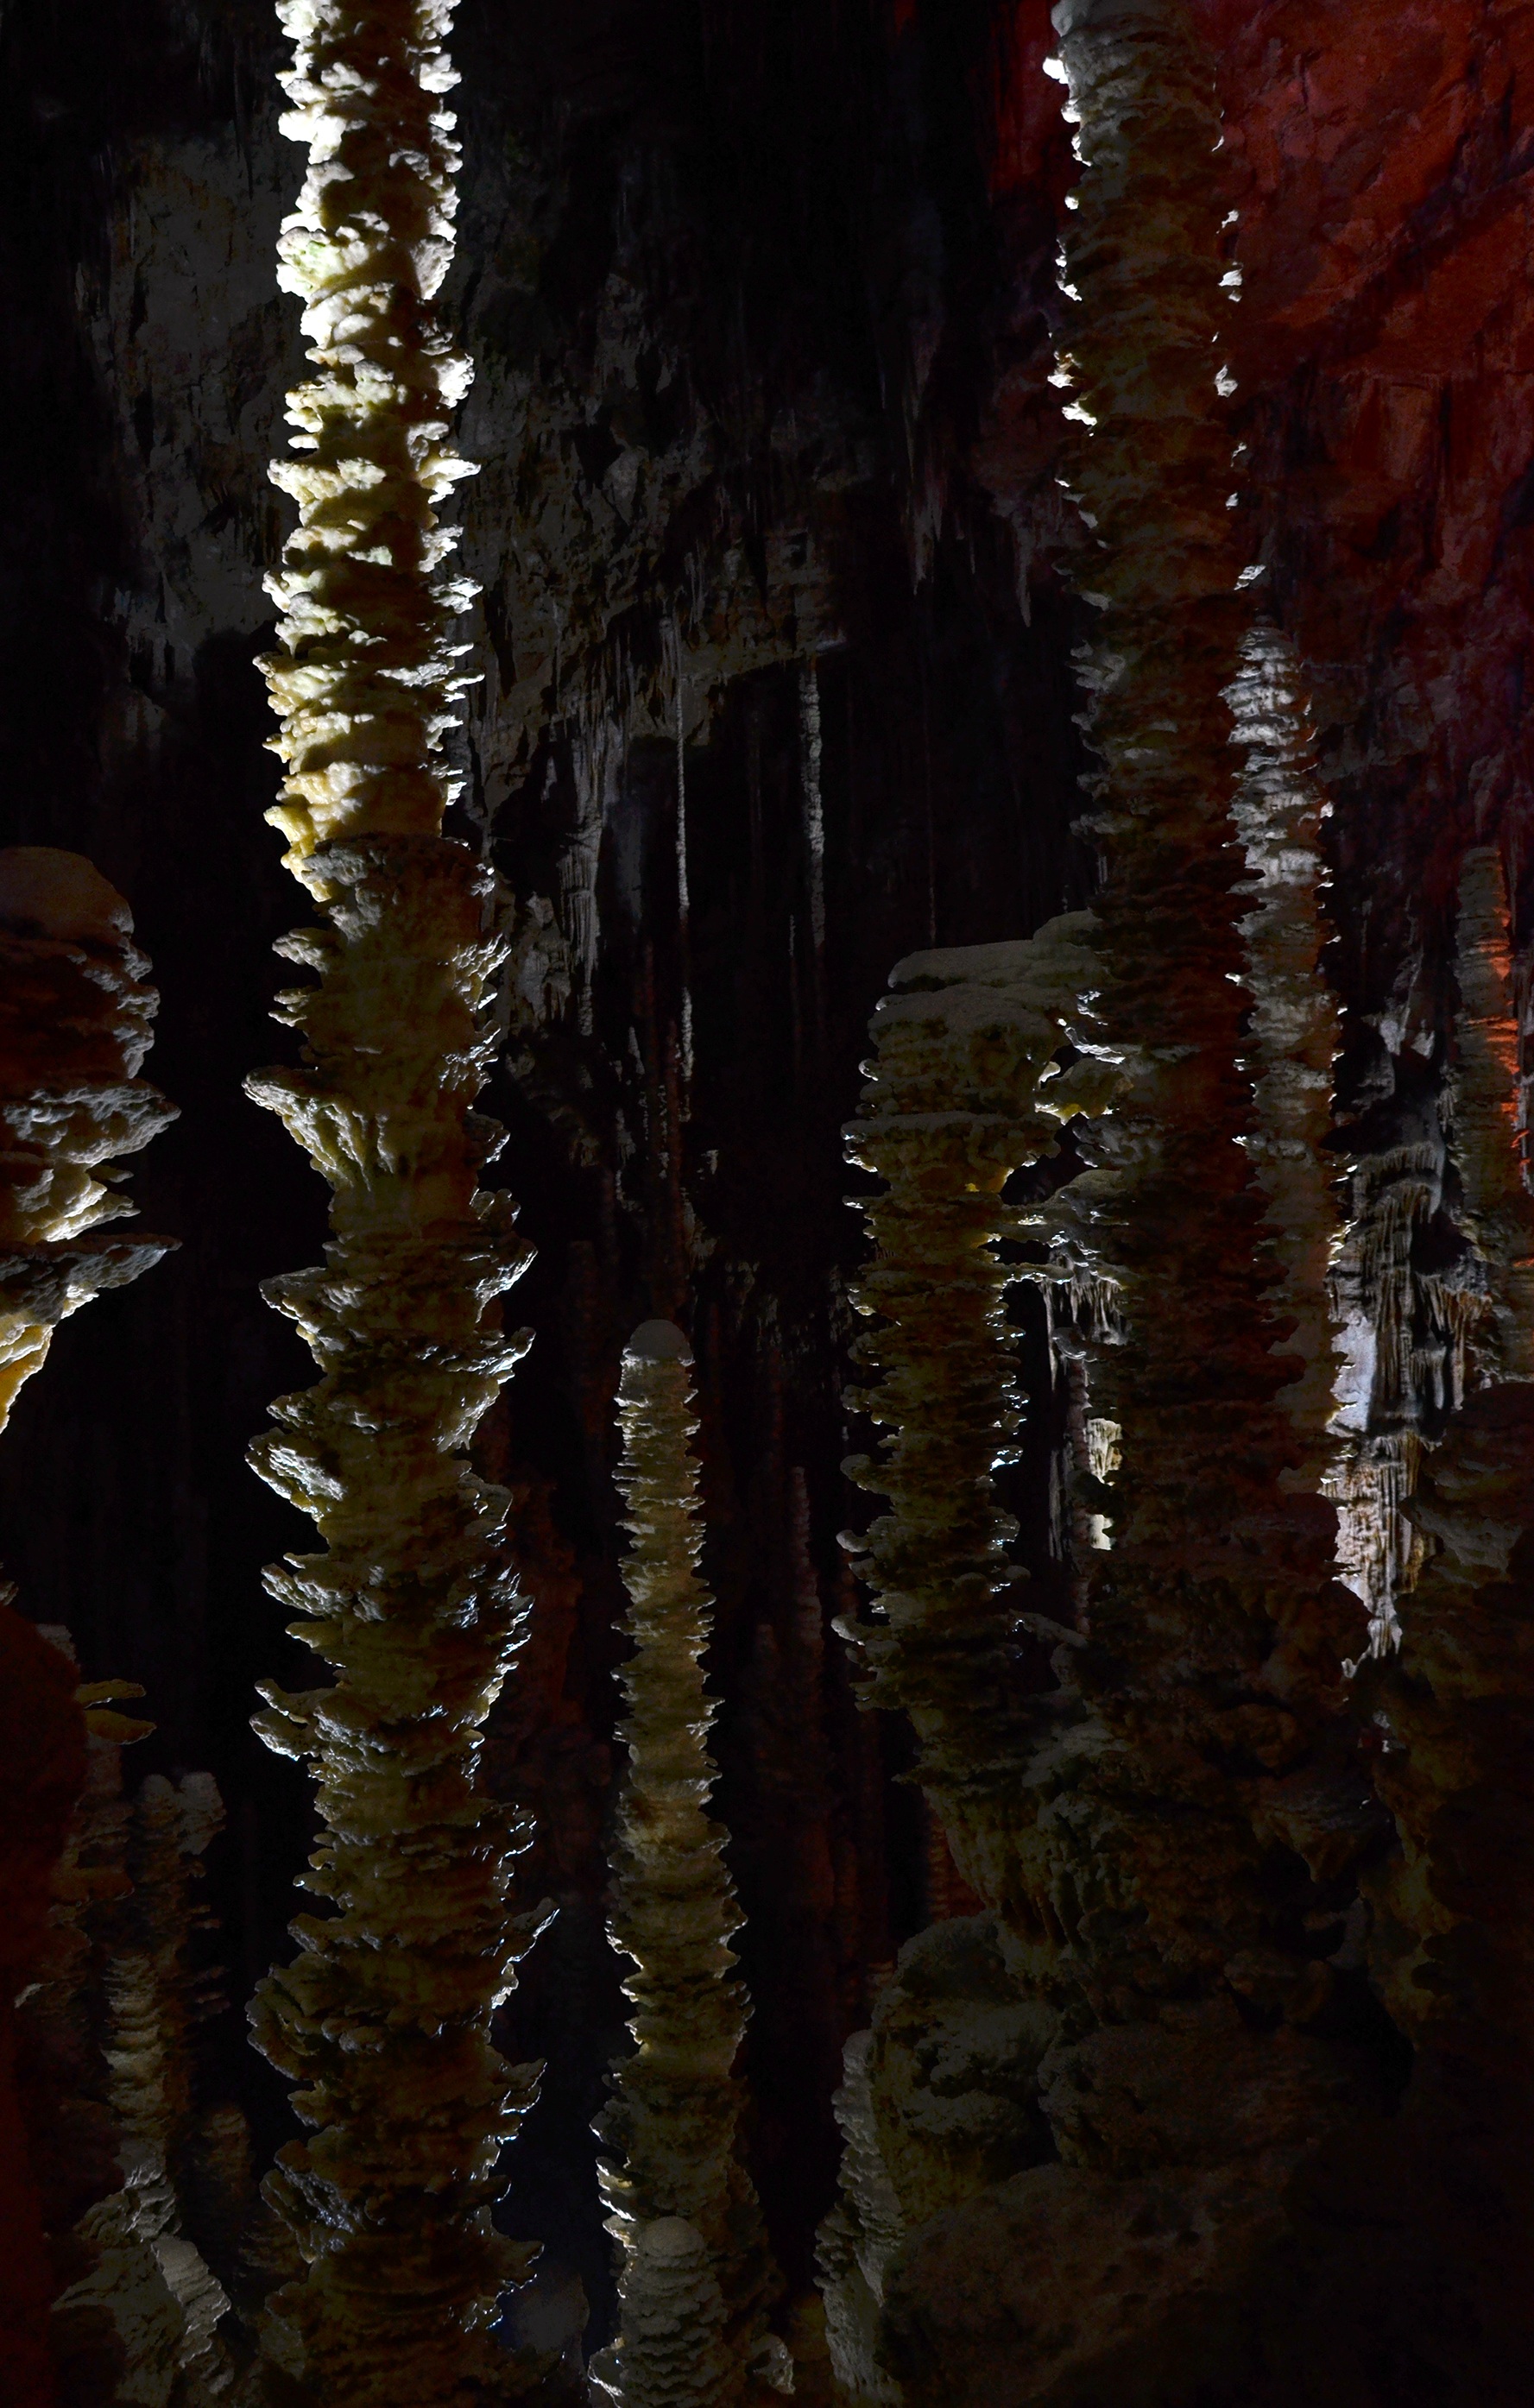
tree, forest, formation, france, cave, illuminated, geology, habitat, stalagmite, stalactite, karst, landform, stalagmites, aven armand, cevennes national park, natural environment, geographical feature